Rudolf Horvat

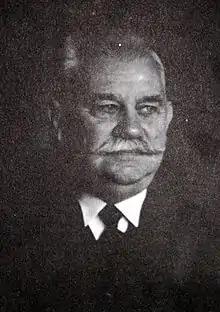

Horvat was born in Koprivnica, and graduated from the University of Zagreb in history and geography in 1896, as well as law in 1918. He worked as a history teacher in Osijek, Zemun, Petrinja and Zagreb secondary schools before and during the World War I. During the war, Horvat was accused of being sympathetic to the Kingdom of Serbia and briefly detained in Hungary in response. After the establishment of the new South Slavic state, the Kingdom of Serbs, Croats and Slovenes (later renamed Yugoslavia), Horvat was forced to retire from teaching due to his criticism of the coat of arms of the new kingdom. In the early 1920s, Horvat was an associate of the Croatian Peasant Party (HSS) leader Stjepan Radić, elected to the national parliament on the HSS party list of candidates in 1920 and 1923. He resigned his post after the HSS joined the Krestintern. In 1926, Horvat resumed teaching history in Zagreb for another four years, until he came into conflict with Yugoslav authorities. He published daily articles in the paper in 1932–1940 and established the "Hrvatski rodoljub" (lit. Croatian Patriot) historical society in Zagreb in 1937. Horvat also published the journal "Hrvatska prošlost" (lit. Croatian Past) in 1940–1943. During the existence of the Axis puppet state of Independent State of Croatia (1941–1945), Horvat resumed his teaching career, including at the Faculty of Philosophy of the University of Zagreb. After the defeat of the Axis powers, Horvat was indicted for the positions he expressed in his article "Ljetopis Hrvatske 1918. do 1942." (lit. Annals of Croatia 1918–1942), convicted and sentenced to ten years of loss of political and civil rights. He died in Zagreb.